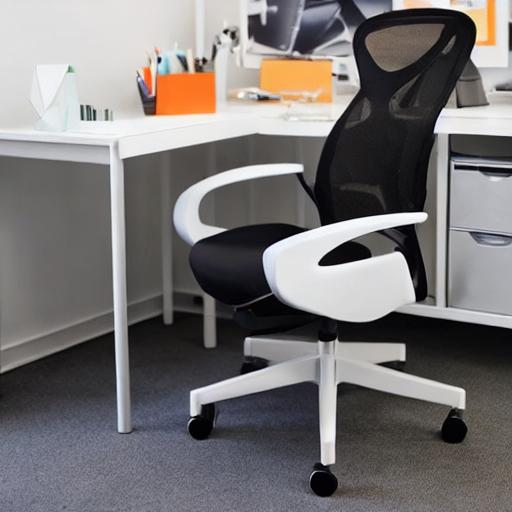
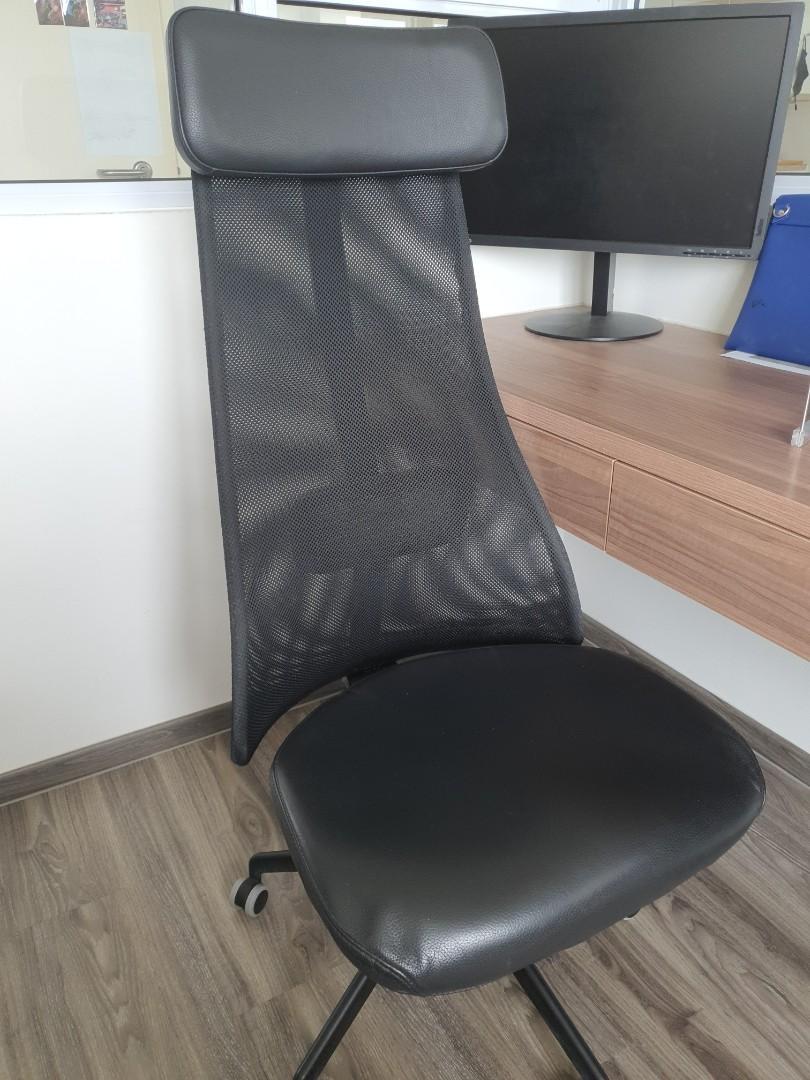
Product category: items_chair
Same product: no